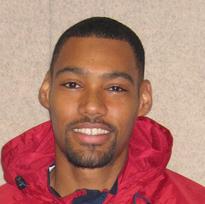
Age: 27